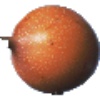
Label: Granadilla 1